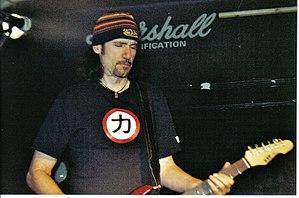
Kiss est un groupe rock américain, originaire de New York. Il est formé en janvier 1973 par le guitariste Paul Stanley et le bassiste Gene Simmons. Très populaires, notamment grâce à leurs maquillages, leurs costumes extravagants, leurs nombreux effets spéciaux sur scène et la célèbre très grande langue de Gene Simmons, Kiss a vendu plus de 60 millions d'albums aux États-Unis et plus de 150 millions à l'échelle mondiale, ce qui fait de Kiss un des groupes les plus vendeurs de l'histoire de la musique. Le groupe et ses membres en solo ont récolté 30 disques d'or, 9 disques de platine et 10 disques multi-platine pour les seuls États-Unis. Kiss est également connu pour ses nombreux produits dérivés qui se vendent en quantité industrielle, si bien qu'en 2006 la « marque » Kiss est évaluée à un milliard de dollars américains. Kiss est ainsi l'un des plus grands groupes de hard rock et l'un des plus couronnés de succès de l'histoire de la musique. Il est également l'un des groupes précurseurs du glam metal, un genre très populaire durant les années 1980.